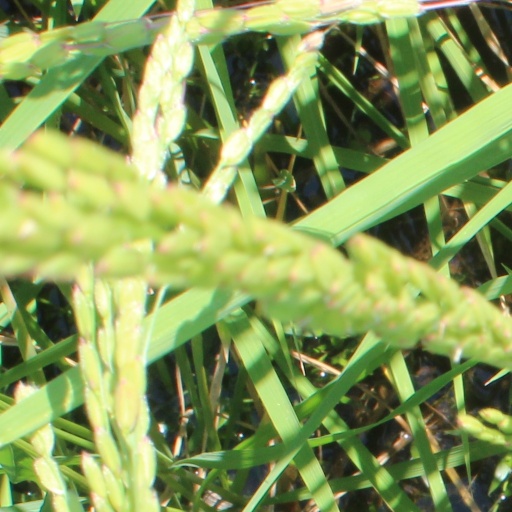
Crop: rice